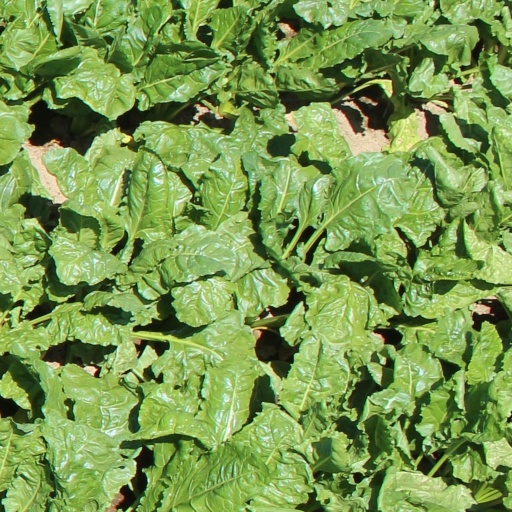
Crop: sugar beet